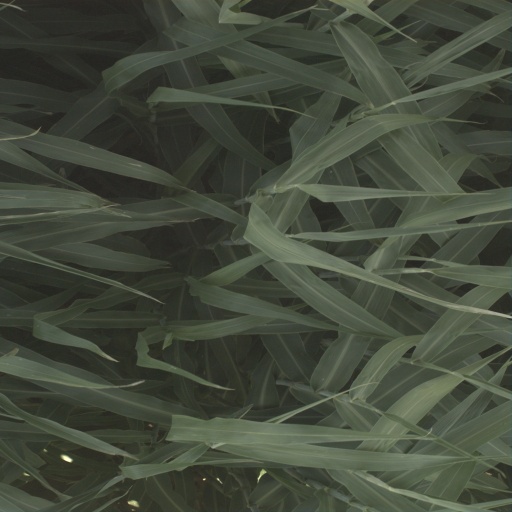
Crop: sorghum